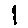
Label: 1